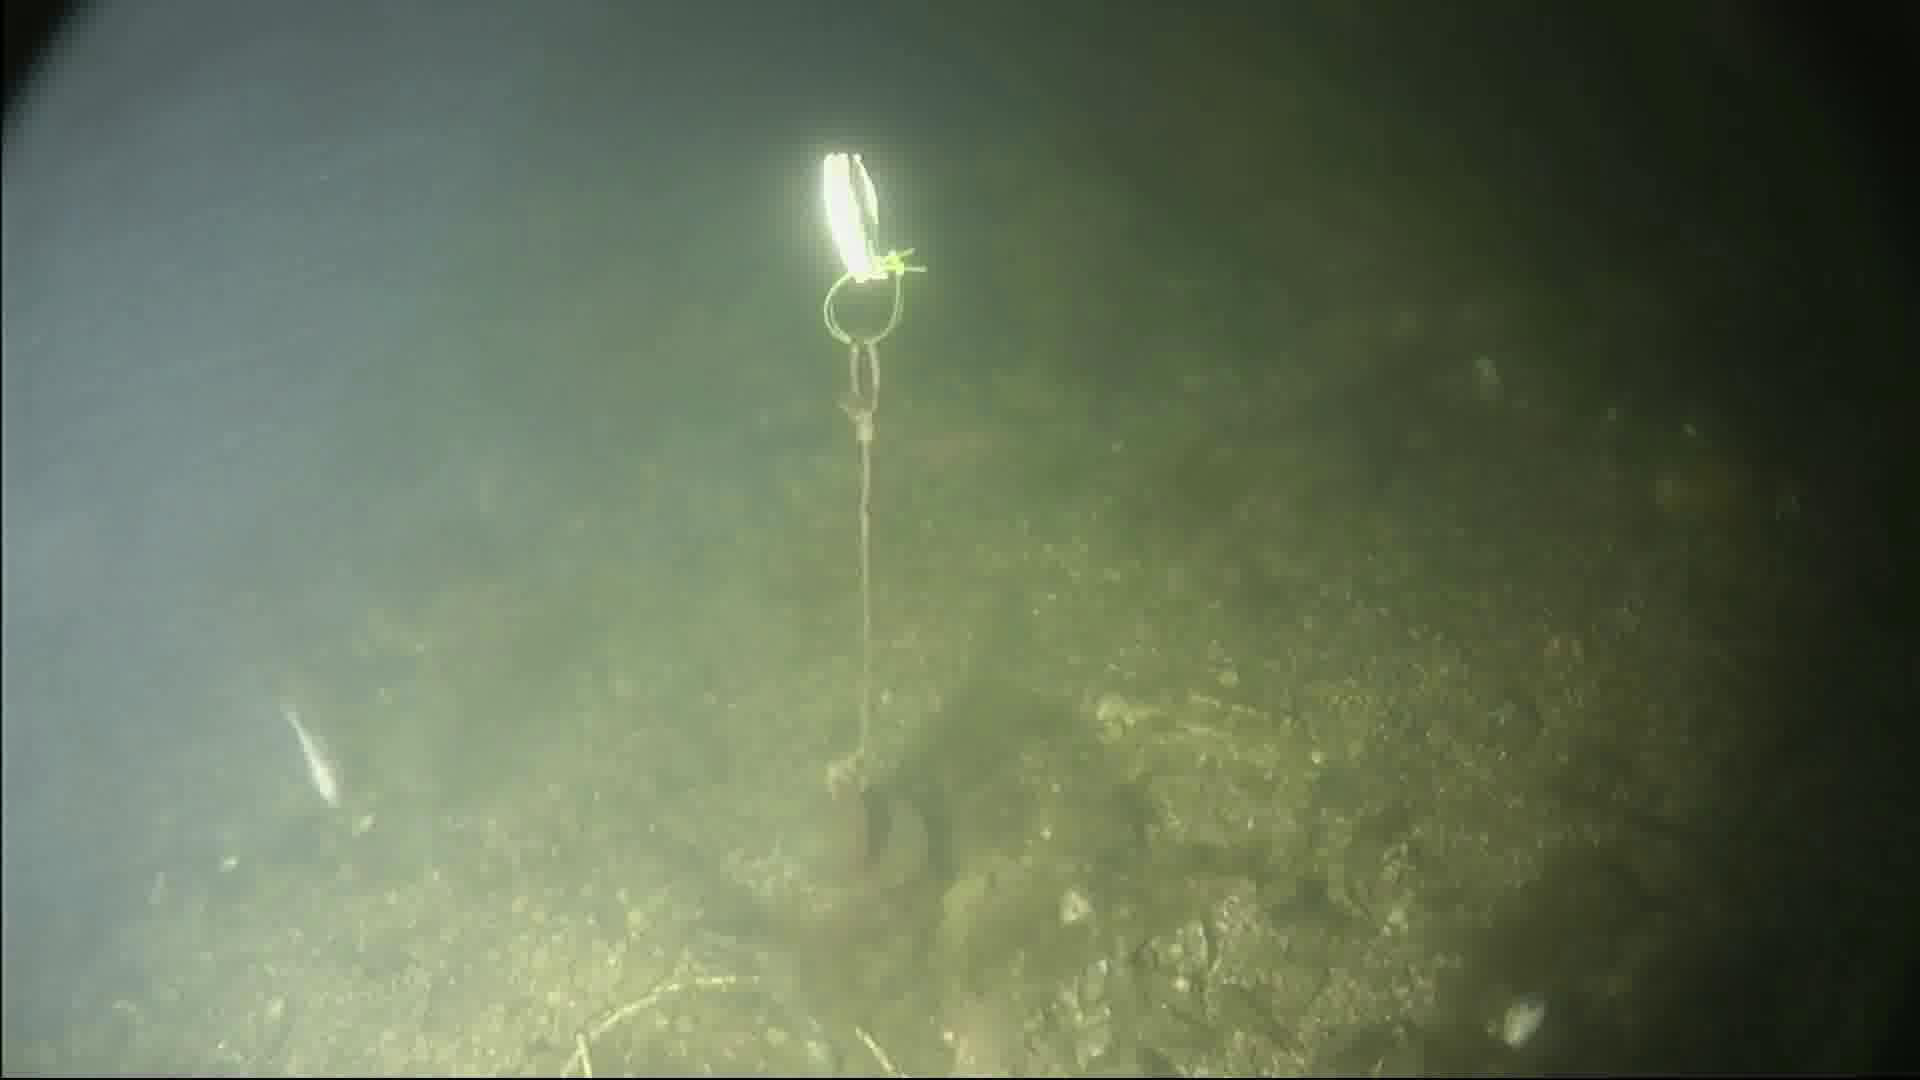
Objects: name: small_fish